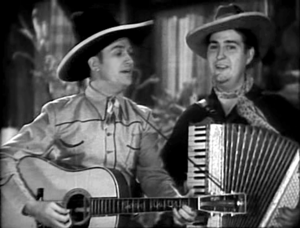
In Old Santa Fe est un western B de David Howard et Joseph Kane, produit par la Mascot Pictures et sorti en 1934, avec notamment Ken Maynard. Outre le rôle-titre, se trouve dans la distribution Gene Autry pour la première fois au cinéma, invité pour interpréter plusieurs chansons.